Stepper

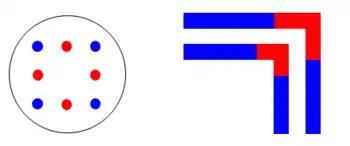
Restricted pupil locations. As the resolution limit is approached, specific locations of the pupil, corresponding to specific illumination angles for specific patterns (with corresponding colors), are forbidden for other patterns. For example, diagonal and horizontal+vertical pitches are mutually exclusive.

Ultimately, other sources of illumination will have to be put to use, such as electron beams, x-rays or similar sources of electromagnetic energy with wavelengths much shorter than visible light. However, in order to delay as long as possible the vast expense and difficulty of adopting a whole new type of illumination technology, manufacturers have turned to a technique, previously used in microscopes, for increasing the numerical aperture of the lens by allowing the light to pass through water instead of air. This method, called immersion lithography, is the current cutting edge of practical production technology. It works because numerical aperture is a function of the maximum angle of light that can enter the lens and the refractive index of the medium through which the light passes. When water is employed as the medium, it greatly increases numerical aperture, since it has a refractive index of 1.44 at 193 nm, while air has an index of 1.0003. Current production machines employing this technology are capable of resolving lines in the 32 nm range, and may eventually be able to achieve lines of 30 nm.